Dayo Adedayo

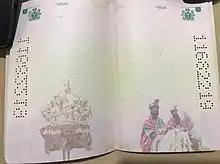
Nigeria's e-passport showing Adedayo's images

Adedayo started out as a social photographer, later freelancer for "Ovation Magazine International", before venturing into documentary photography. He has travelled and visually documented all 774 local government areas in Nigeria, capturing landscapes, people, culture, flora, and food. His photographic works are watermarked on the pages of the Nigerian e-Passport, adorn the walls of the Lagos and Abuja international airports and decorate the walls of numerous public institutions both in Nigeria and in the diaspora. In 2014, to commemorate Nigeria's nationhood, he was commissioned to produce images for the centenary One hundred Naira note. He was a member of a committee saddled with the responsibility of setting up photography in the pilot project curriculum for the National Board for Technical Education (NBTE), the regulatory body for Nigerian Polytechnics.